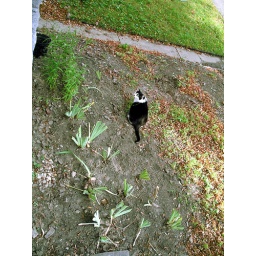
fat girl in the new iris bed